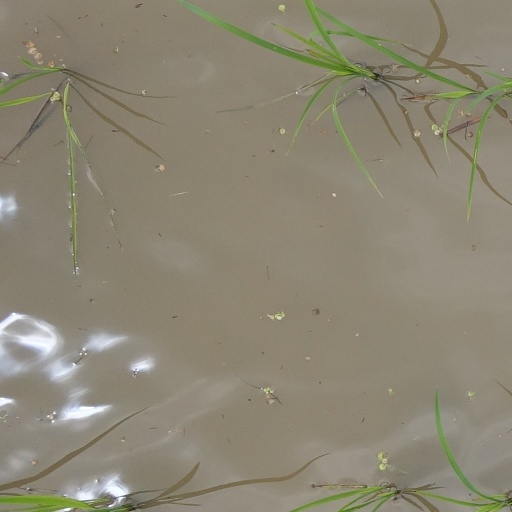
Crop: rice